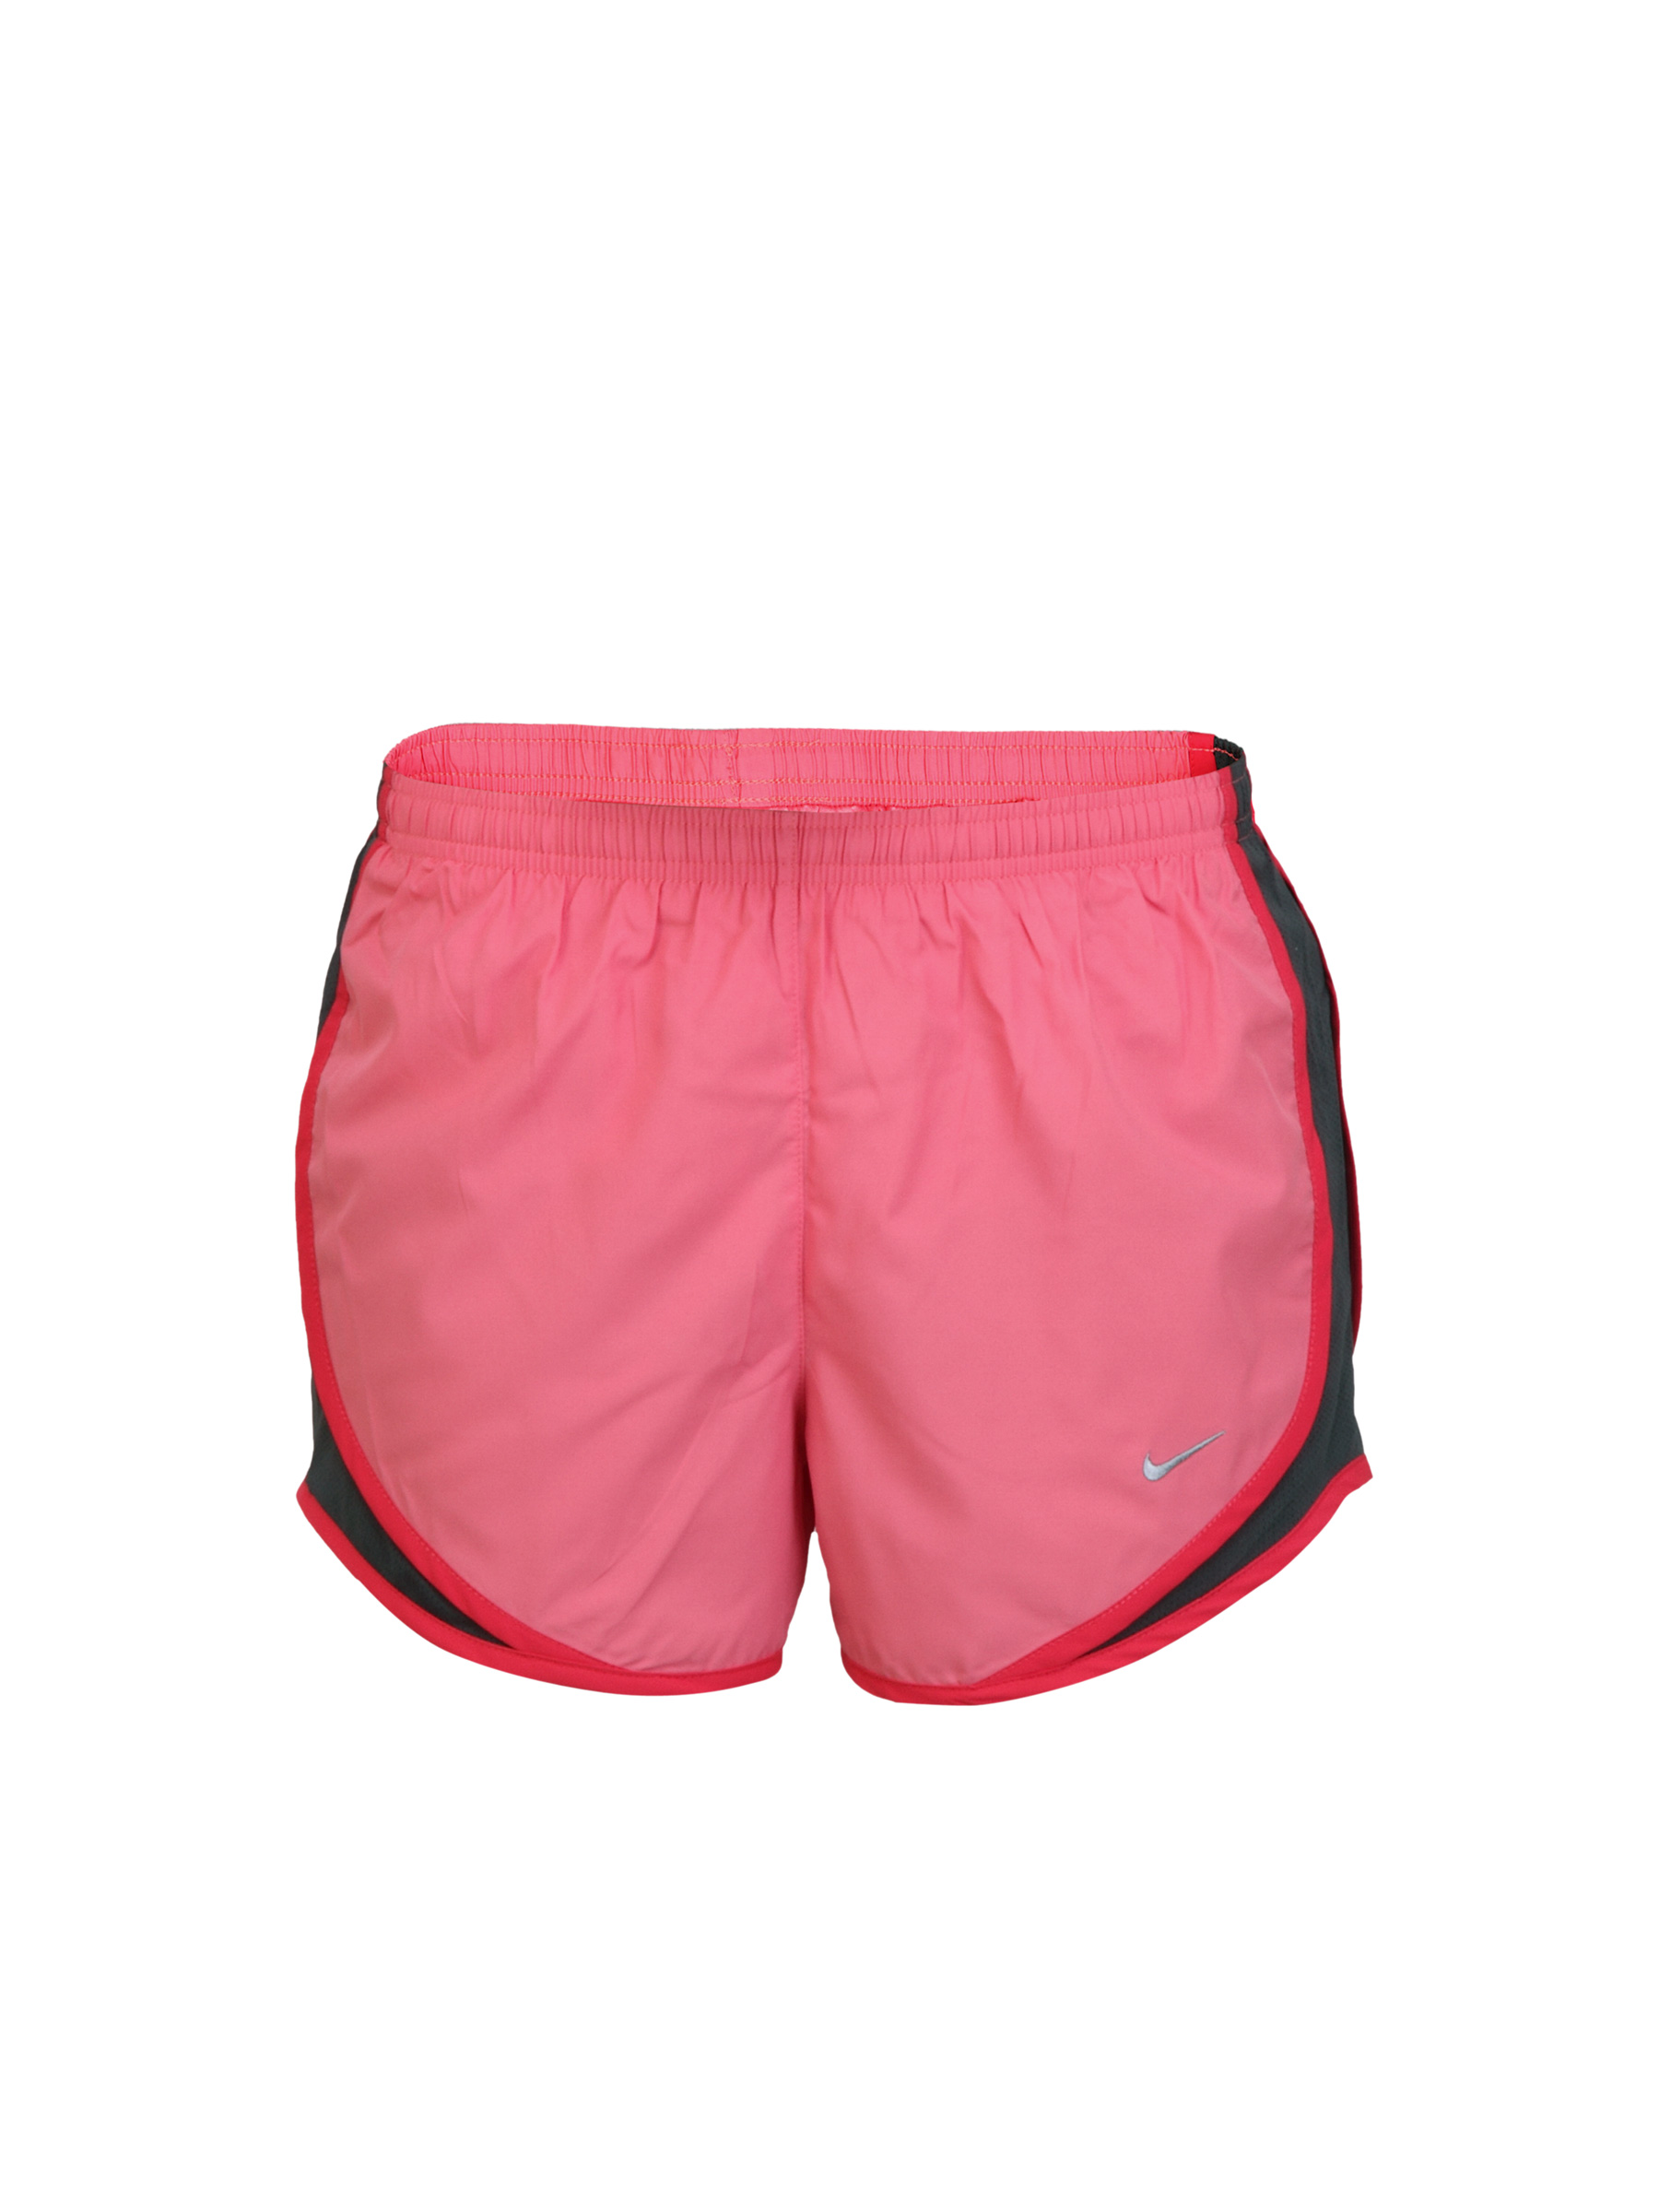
Nike Women Solid Pink Shorts
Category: Apparel / Bottomwear / Shorts
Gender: Women
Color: Pink
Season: Fall 2011
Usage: Sports